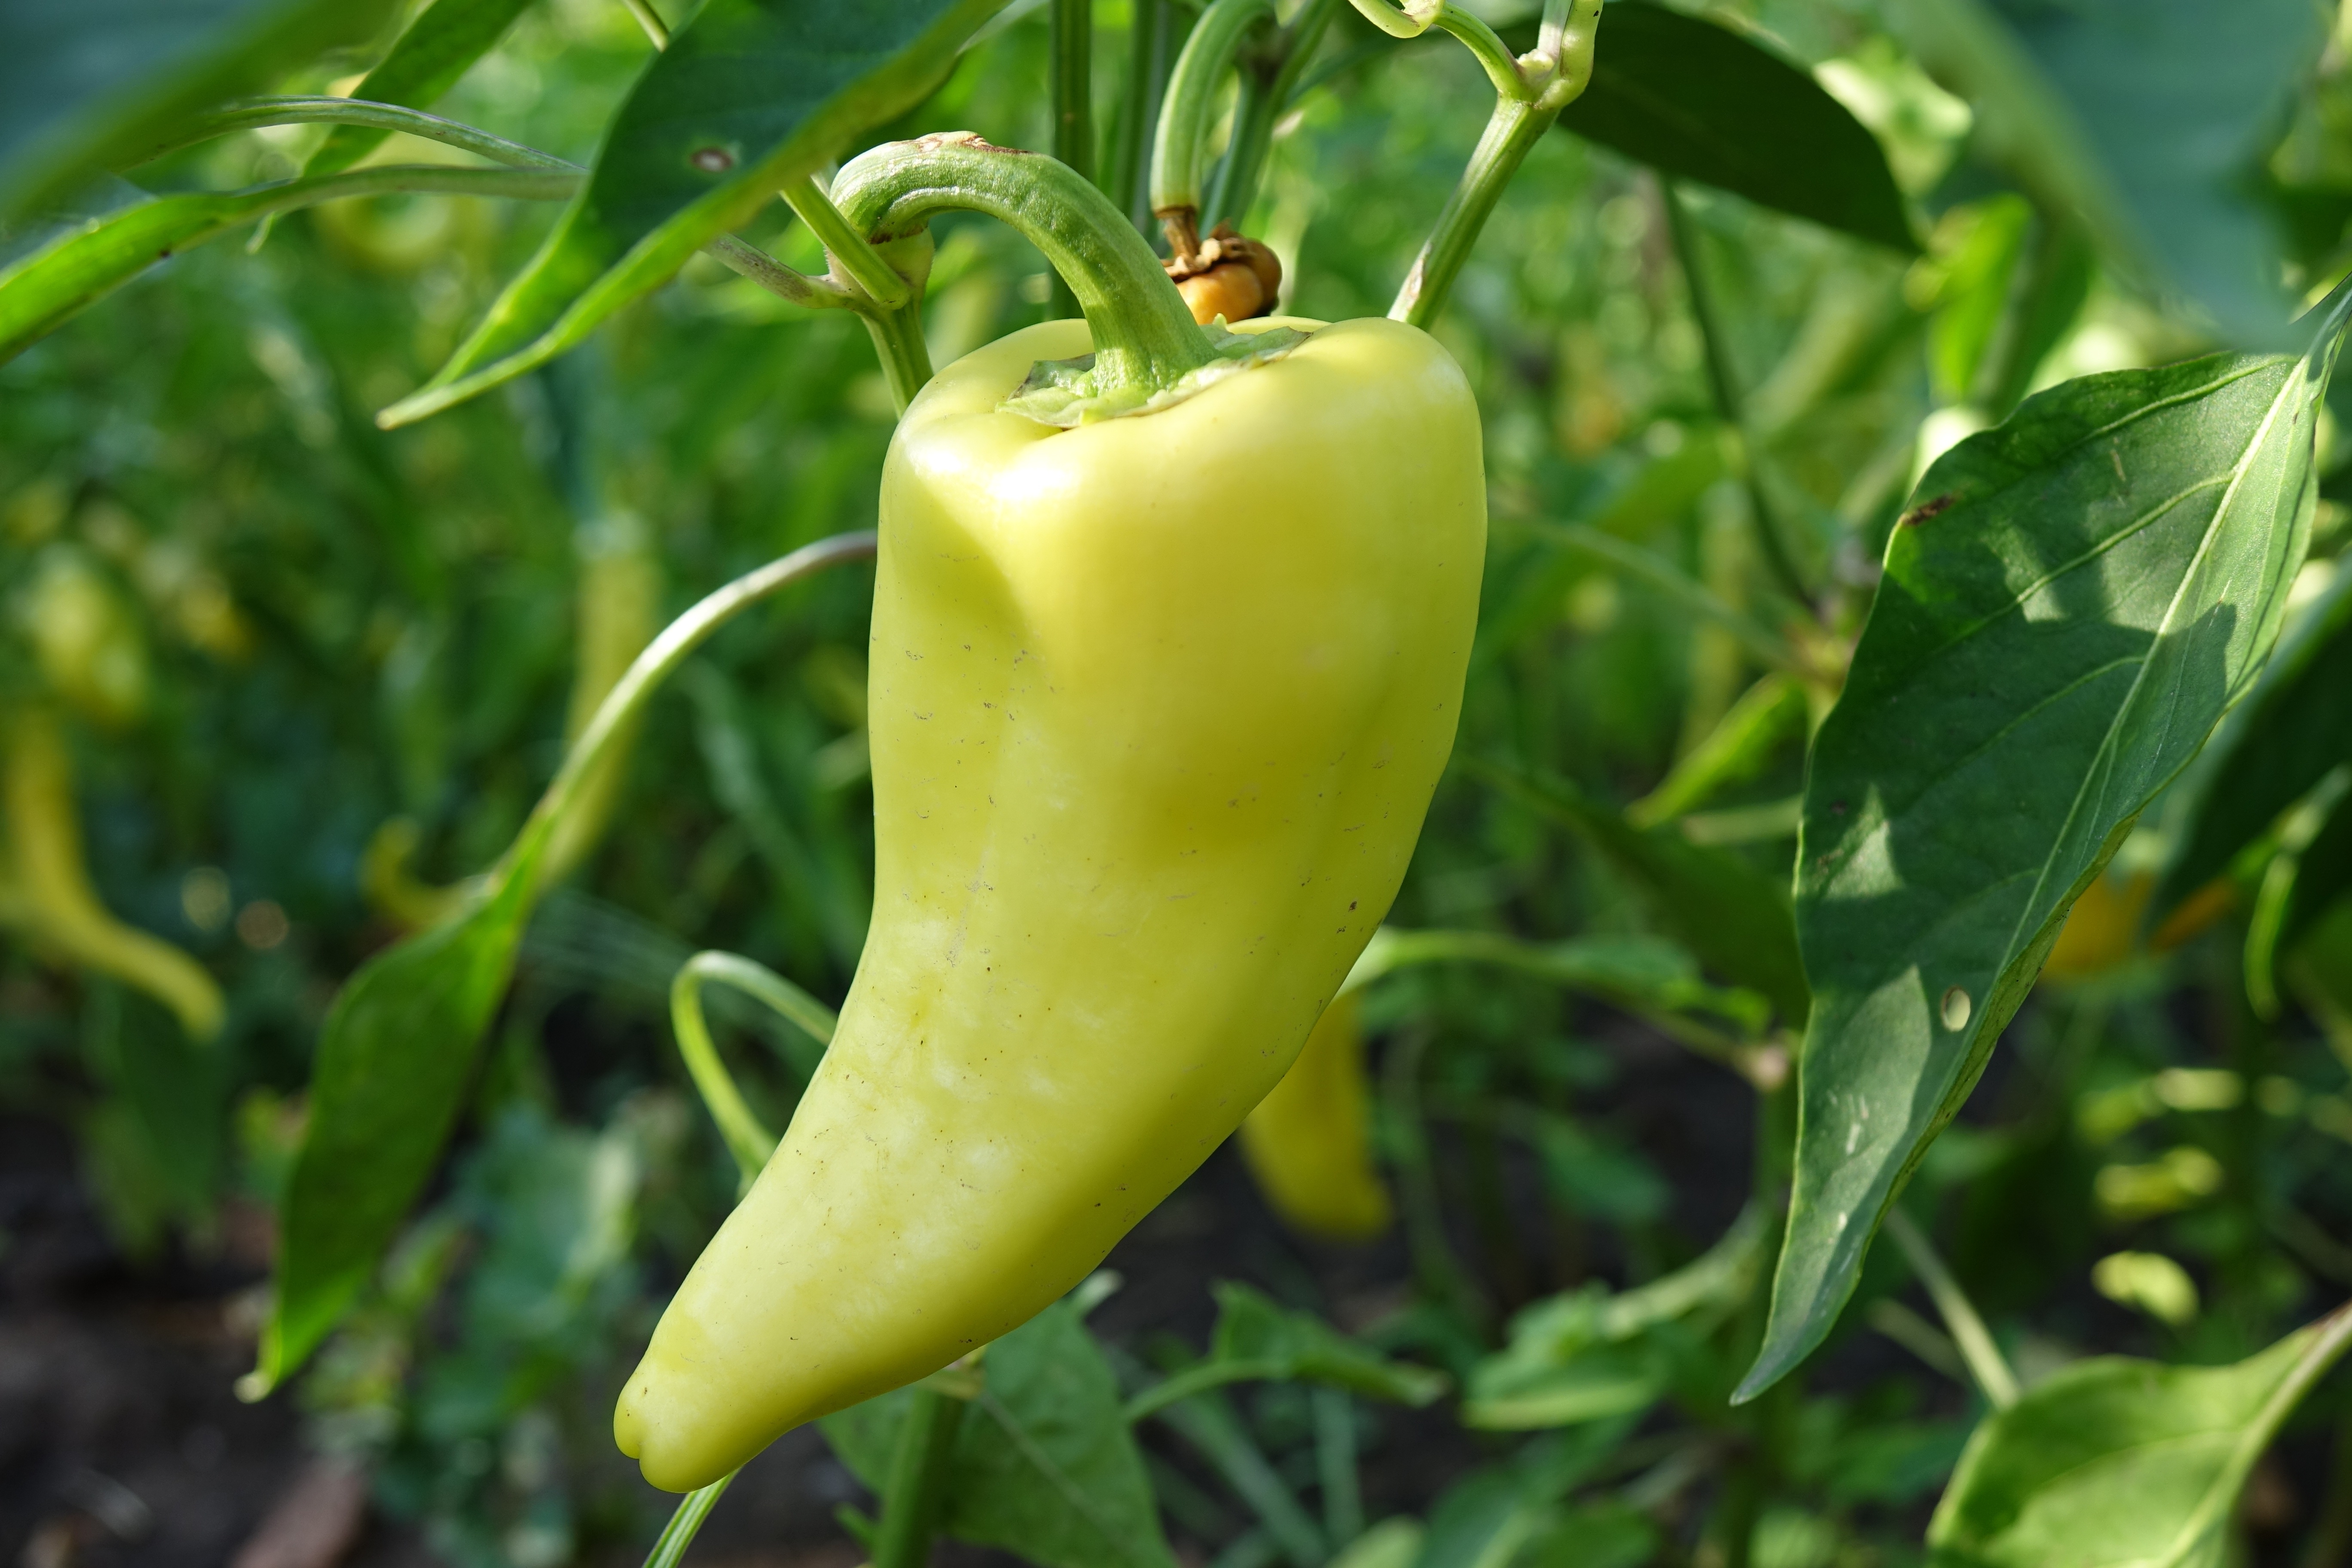
nature, outdoor, plant, fruit, flower, summer, food, green, pepper, farming, harvest, produce, vegetable, grow, natural, fresh, kitchen, botany, yellow, agriculture, garden, healthy, flora, nutrition, gardening, peppers, growing, vegetarian, organic, cultivate, flowering plant, chili pepper, green pepper, cayenne pepper, land plant, bird's eye chili, bell peppers and chili peppers, habanero chili